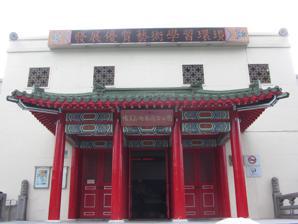
Building: National Taiwan Arts Education Center
Country: Taiwan
Year built: 1957
Education center in Zhongzheng, Taipei, Taiwan National Taiwan Arts Education Center 國立臺灣藝術教育館 General information Location Zhongzheng , Taipei , Taiwan Coordinates 25°01′54″N 121°30′42″E / 25.03167°N 121.51167°E / 25.03167; 121.51167 Opened 29 March 1957 (as National Center of Arts) 23 October 1985 (as National Taiwan Arts Education Center) Owner Ministry of Education Website Official website The National Taiwan Arts Education Center ( traditional Chinese : 國立臺灣藝術教育館 ; simplified Chinese : 国立台湾艺术教育馆 ; pinyin : Guólì Táiwān Yìshù Jiàoyùguǎn ) is an educational center in Taipei Botanical Garden , Zhongzheng District , Taipei , Taiwan . History The center was originally built inside the Taipei Botanical Garden in 1956. It was then opened on 29 March 1957 as National Center of Arts . On 23 October 1985, it changed its name to National Taiwan Arts Education Center . Transportation The educational center is accessible within walking distance west from Chiang Kai-shek Memorial Hall Station of the Taipei Metro . See also List of tourist attractions in Taiwan References